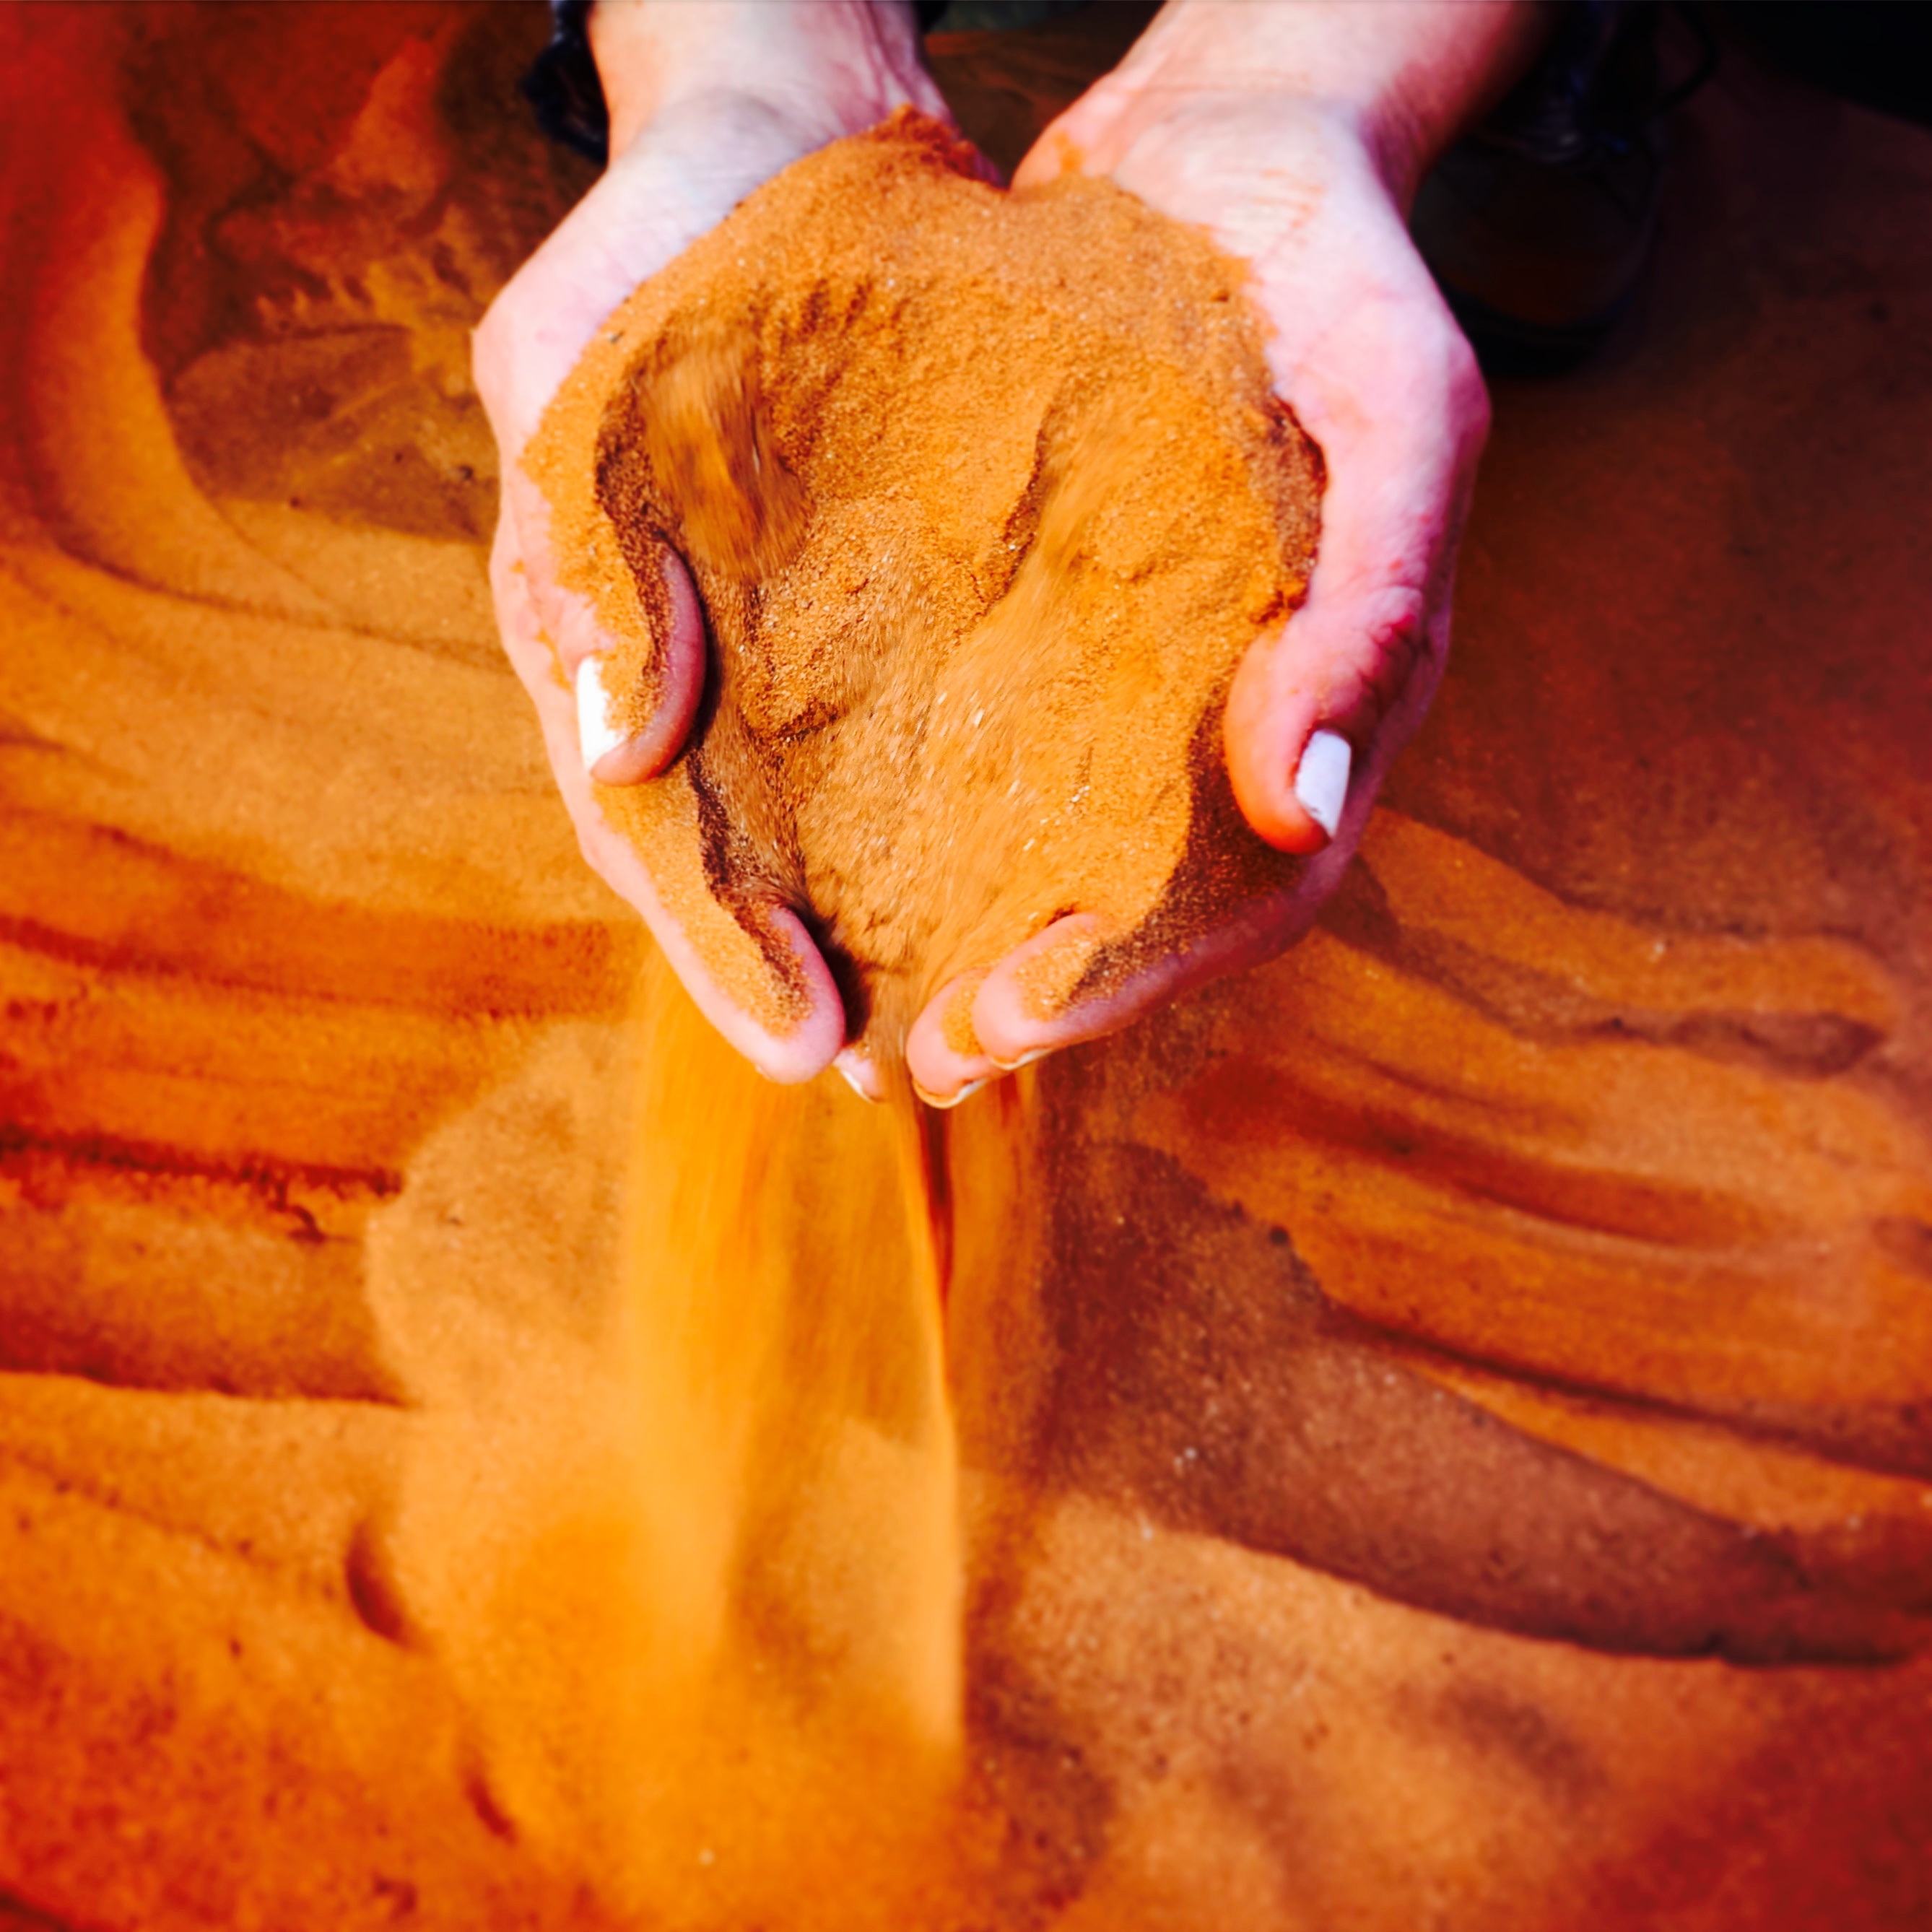
hand, leaf, flower, food, red, produce, color, autumn, pumpkin, yellow, close up, human body, skin, organ, carving, macro photography